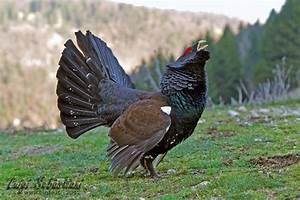
chicken